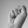
ASL letter: S